Myanmar

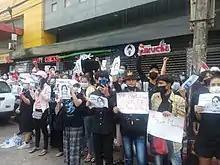
Protesters against the military coup in Myanmar

A general election in 2010 – the first for twenty years – was boycotted by the NLD. The military-backed Union Solidarity and Development Party declared victory, stating that it had been favoured by 80 per cent of the votes; fraud, however, was alleged. A nominally civilian government was then formed, with retired general Thein Sein as president.